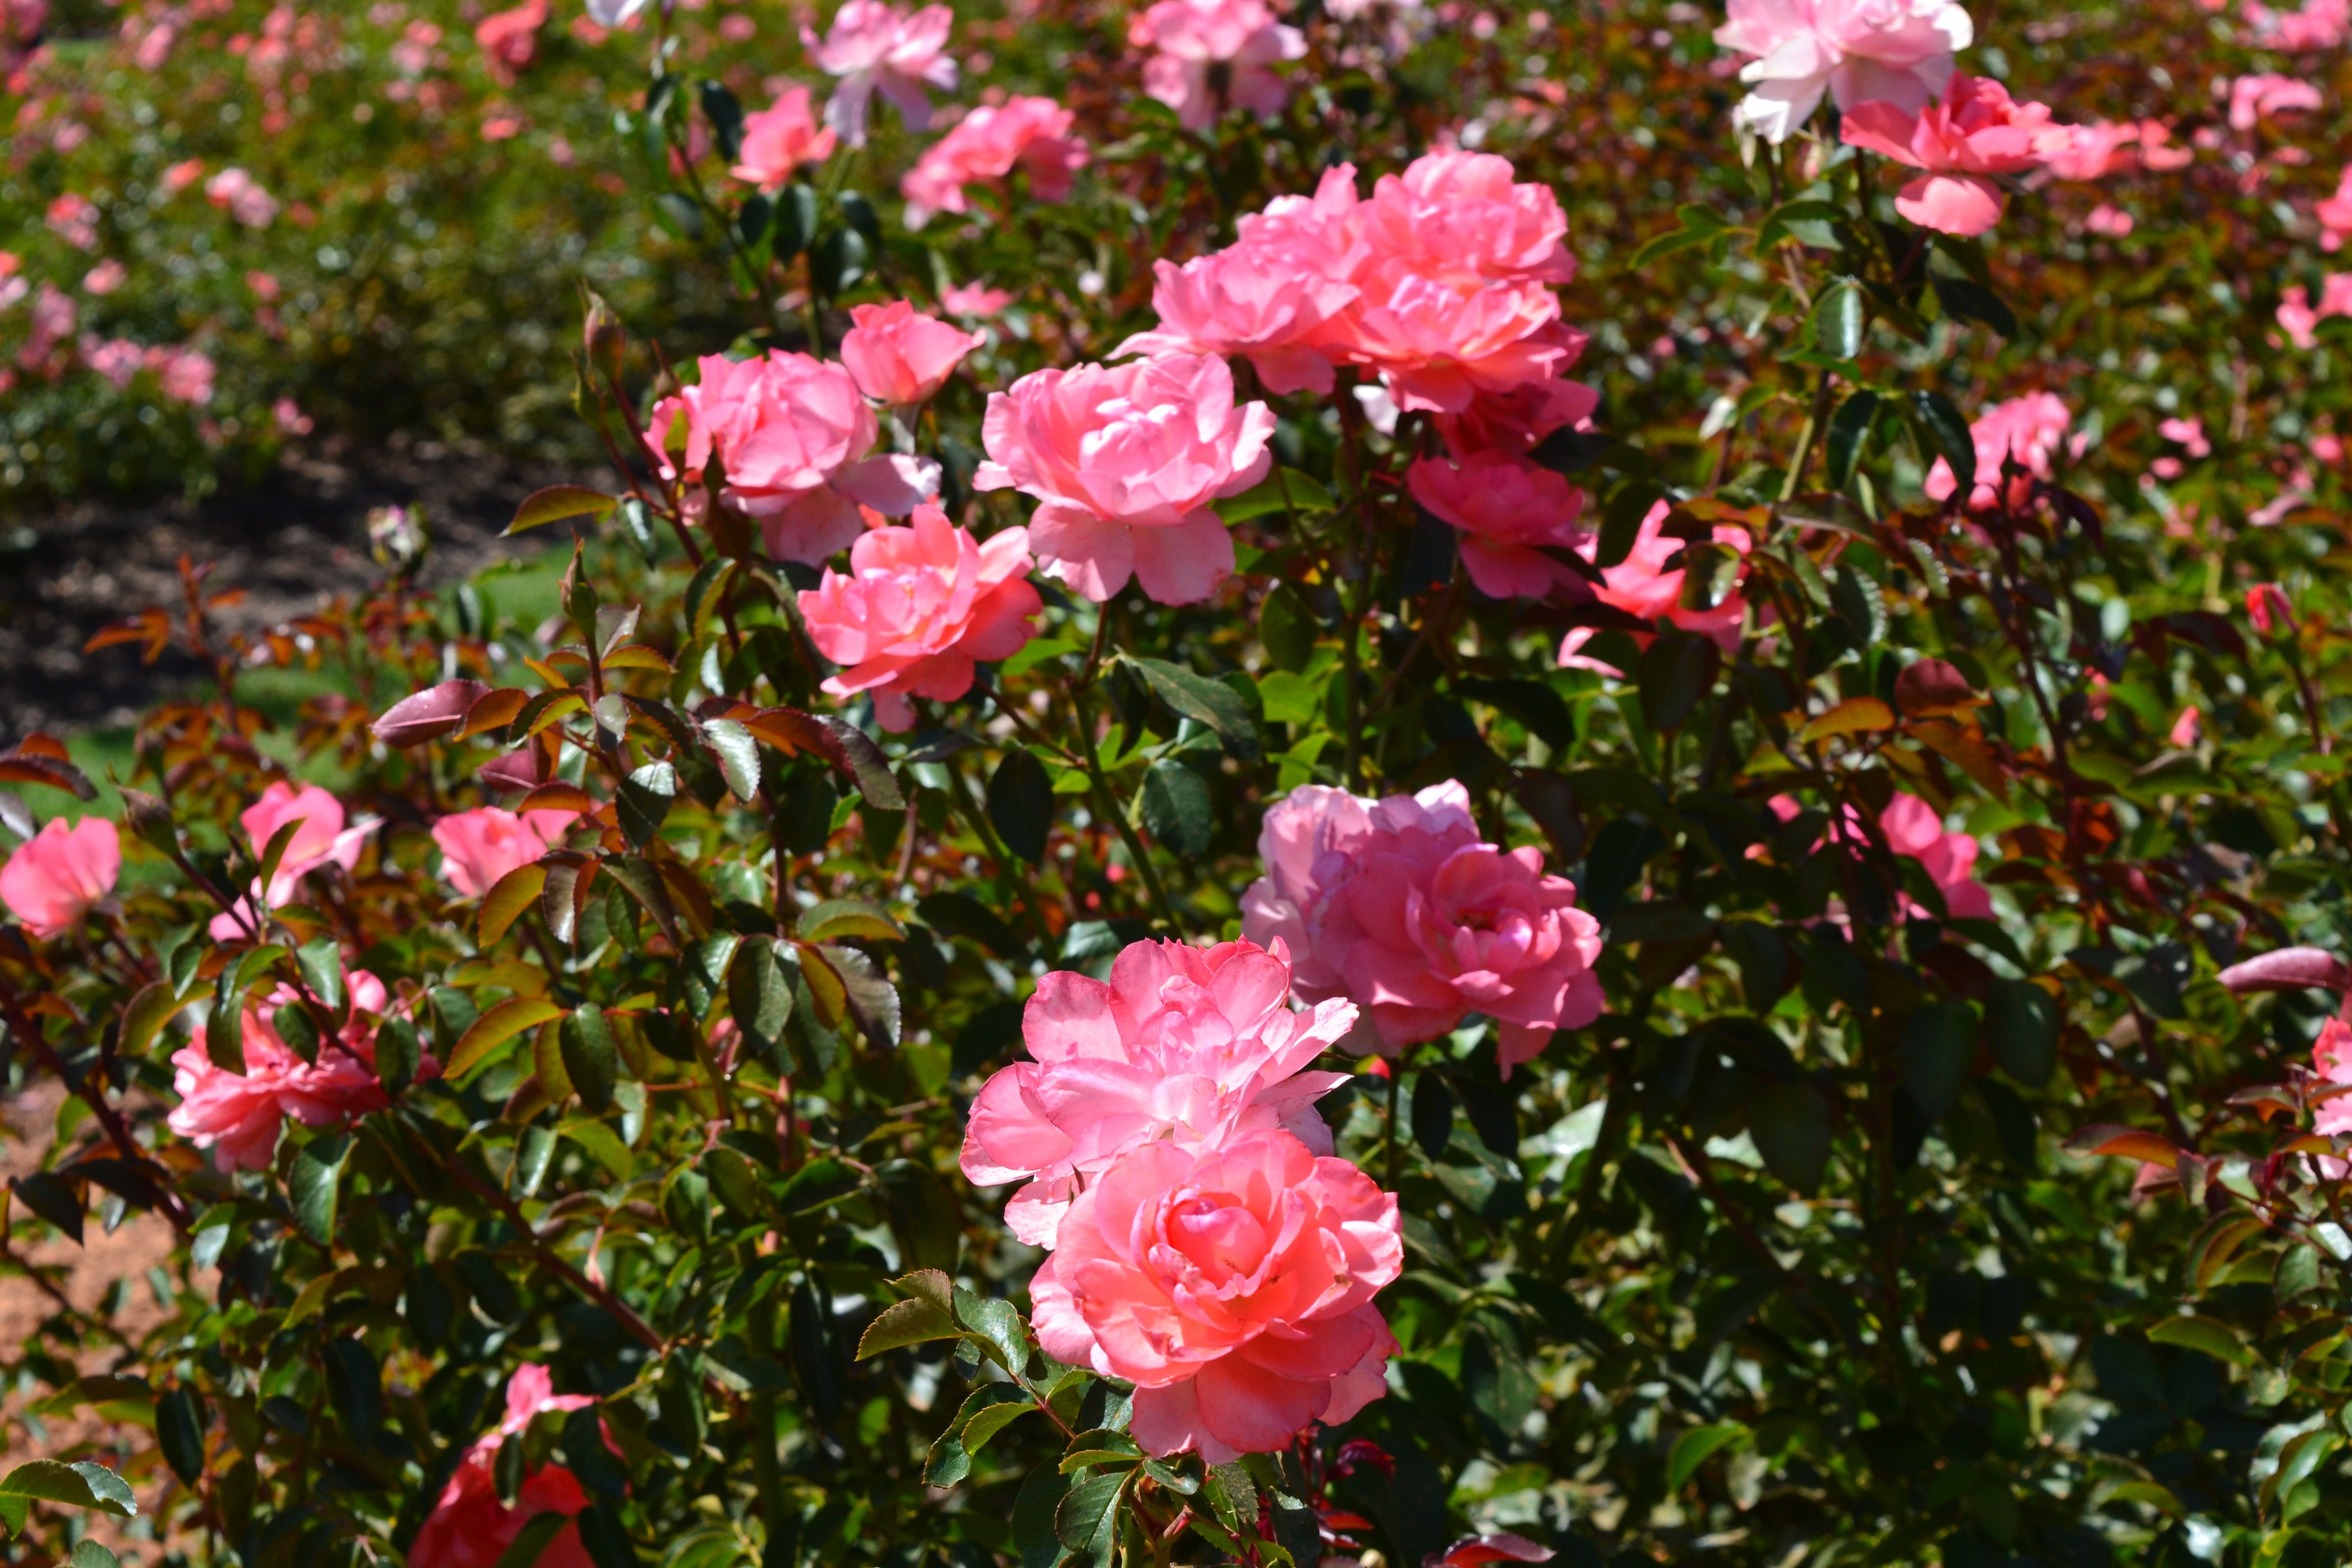
A field of Roses
A pink roses field, they are blooming in various shades of pink, the green leaves give more beauty to the pink roses in nice harmony.
A close-up shot of a field of roses, captured in daylight, the green leaves make a nice contrast with the pink petals, creating a calm and warm atmosphere, the blurry background adds depth to the scene.
Labels: Flower, Plant, Rose, Geranium, Petal, Peony, Carnation, Dahlia, Outdoors, Leaf, Roses
Camera: Nikon D3100
Aperture: F11
Exposure: 1/500 sec
ISO: 400
Focal length: 55.0 mm